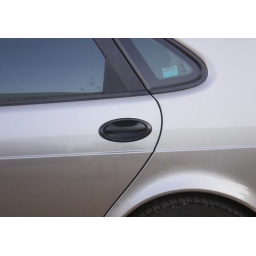
The door handle and the kink in the rear window are a dead giveaway for this car...